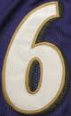
Number: 6